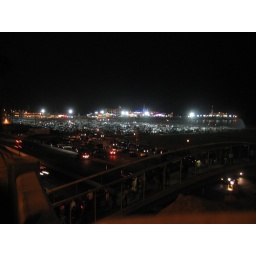
santa monica beach (crossing the bridge over pch). SO MANY CARS it was a little bit gross